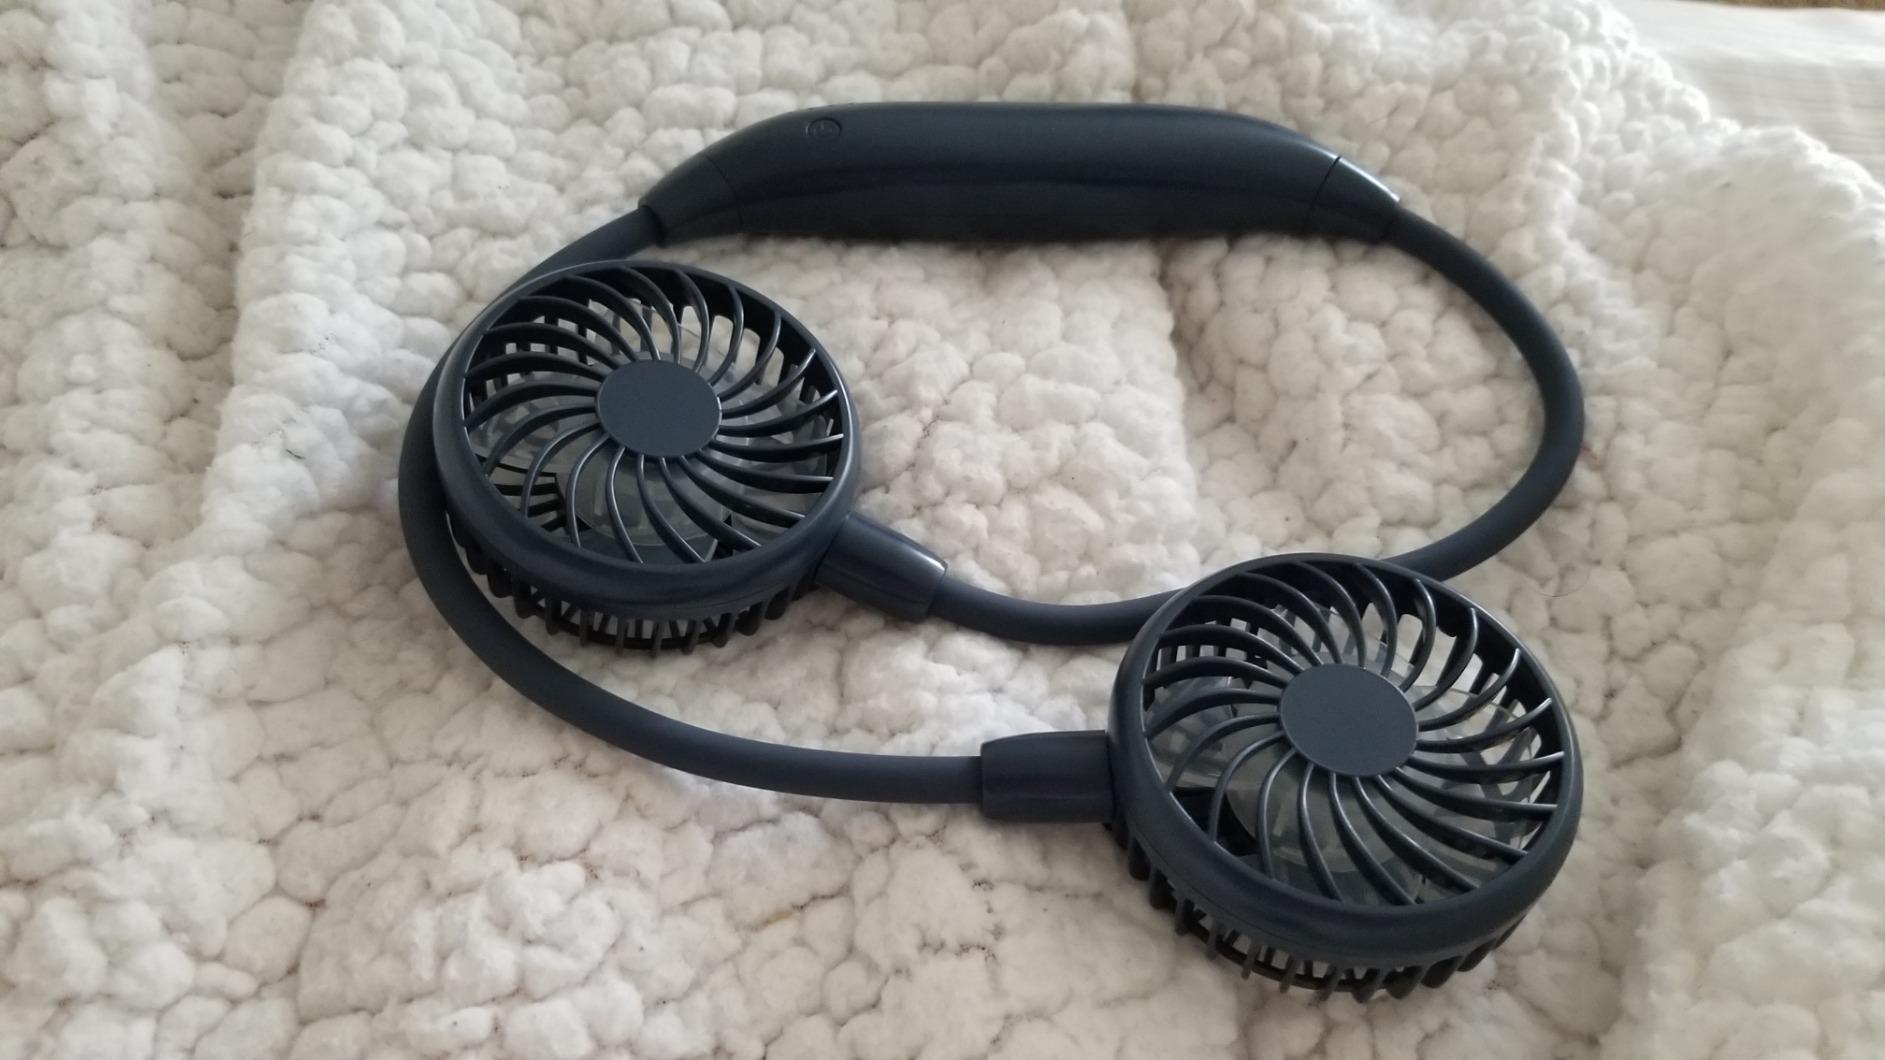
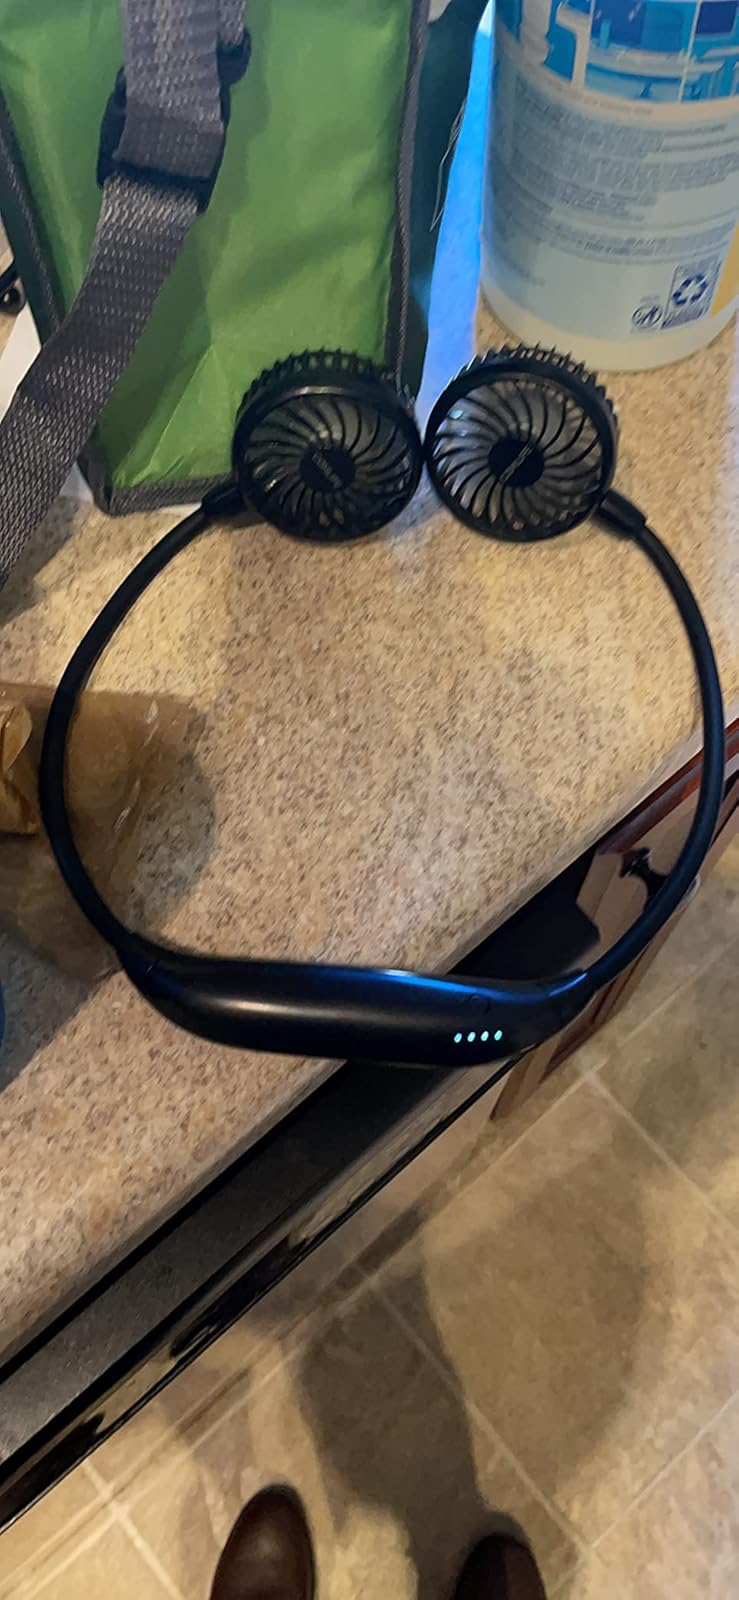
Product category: fan
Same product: yes